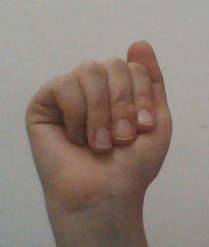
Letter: saad